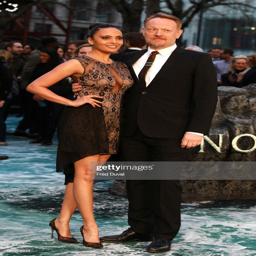
actors attend the film premiere .